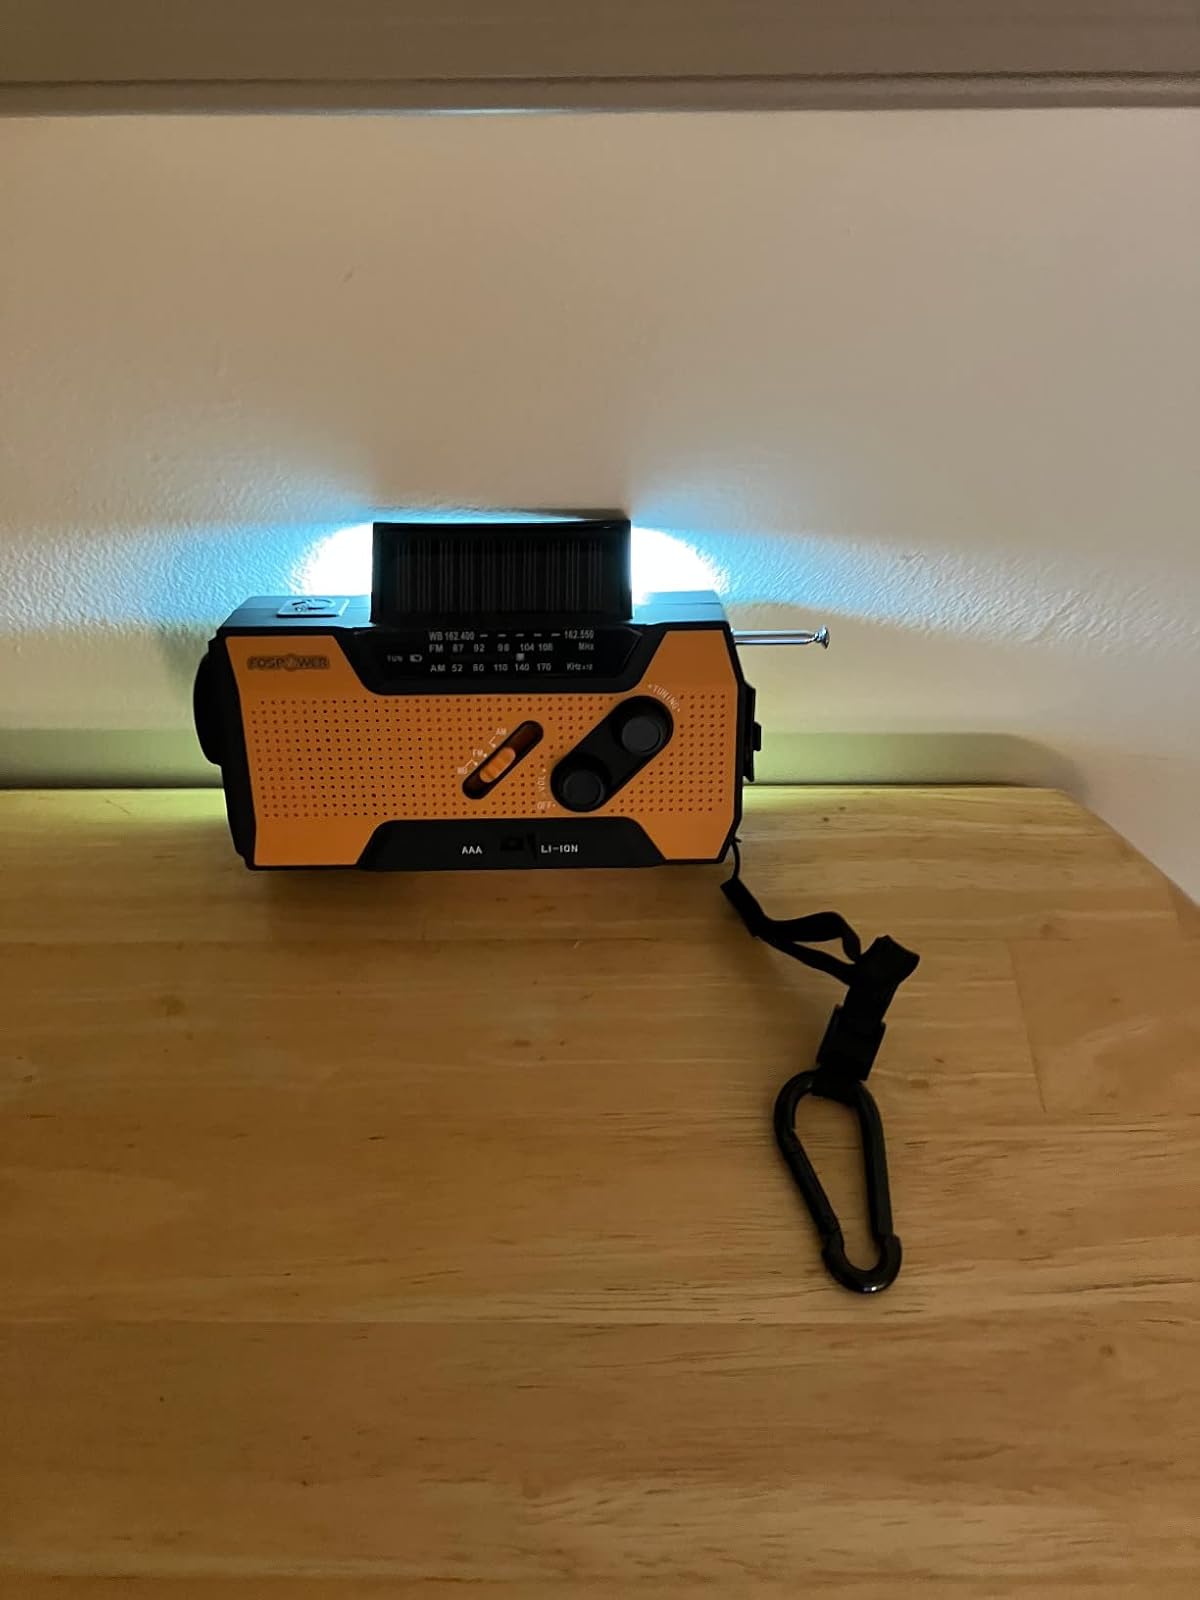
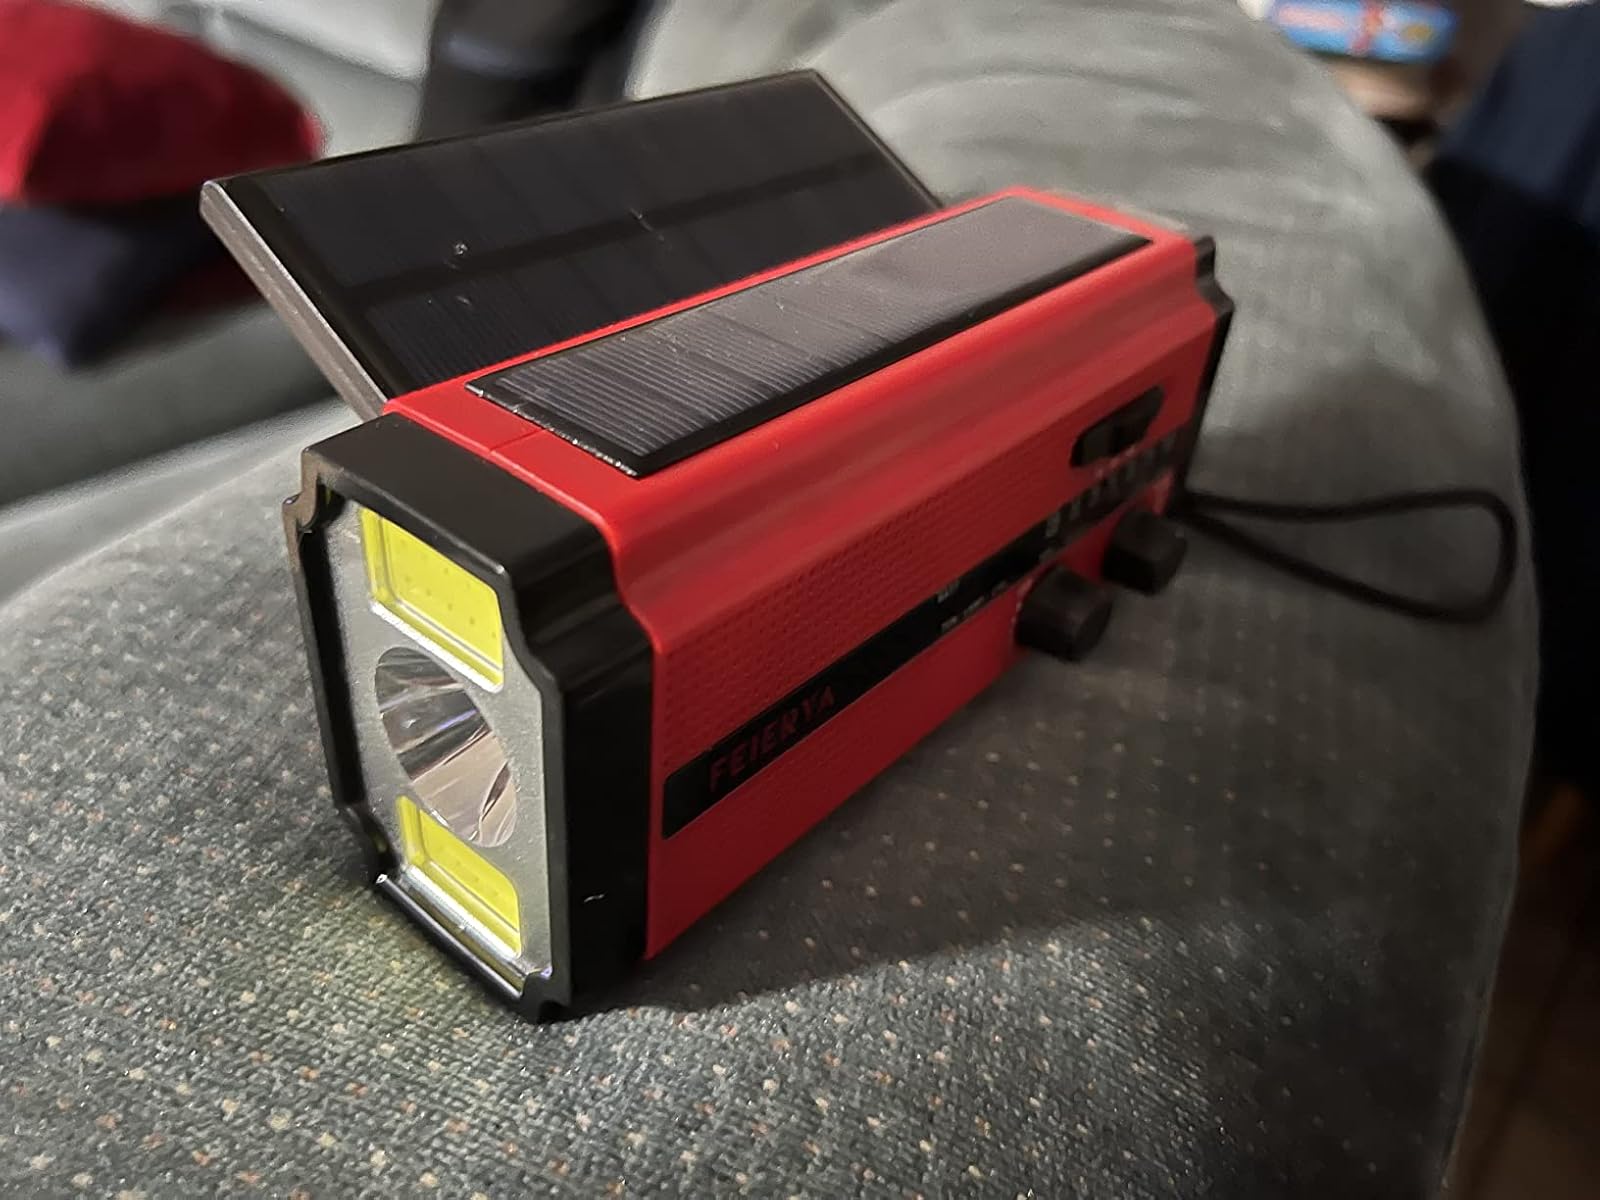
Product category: radio
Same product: no